Constable Koothuru

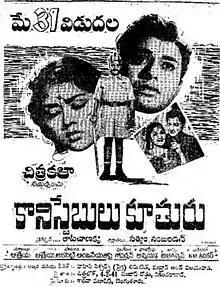
Poster

Constable Koothuru is a 1963 Telugu-language film directed by Tapi Chanakya. It is a remake of the 1962 Tamil film "Policekaran Magal", itself based on a play with the same name. The film stars Jaggayya, Krishna Kumari, Rajasree, Gummadi and Kanta Rao. This was J. Jayalalithaa's first appearance as a child star in Telugu cinema.